Gord Downie

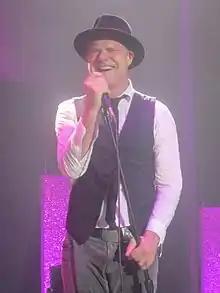
Downie performing in 2013

In addition to his solo works, Downie collaborated with several fellow Canadian and international artists. His most famous Canadian collaborations are with Richard Terfry (better known as Buck 65), Dallas Green of City and Colour and Alexisonfire, the Sadies and Fucked Up. Terfry collaborated with Downie on the song "Whispers of the Waves" off the album "20 Odd Years". Terfry composed the track and with the help of Charles Austen, his co-writer, decided Downie's vocals would be the best fit for their song.